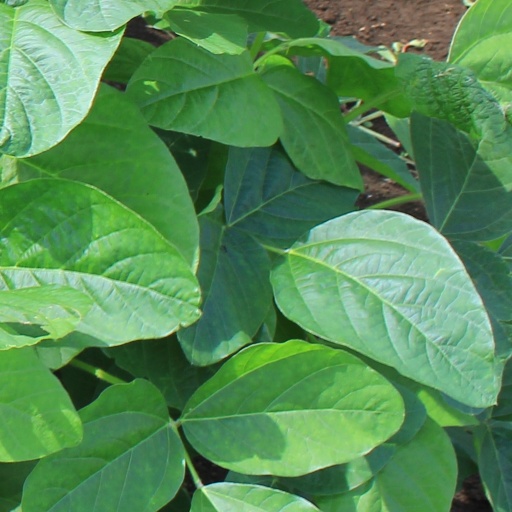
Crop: soybean